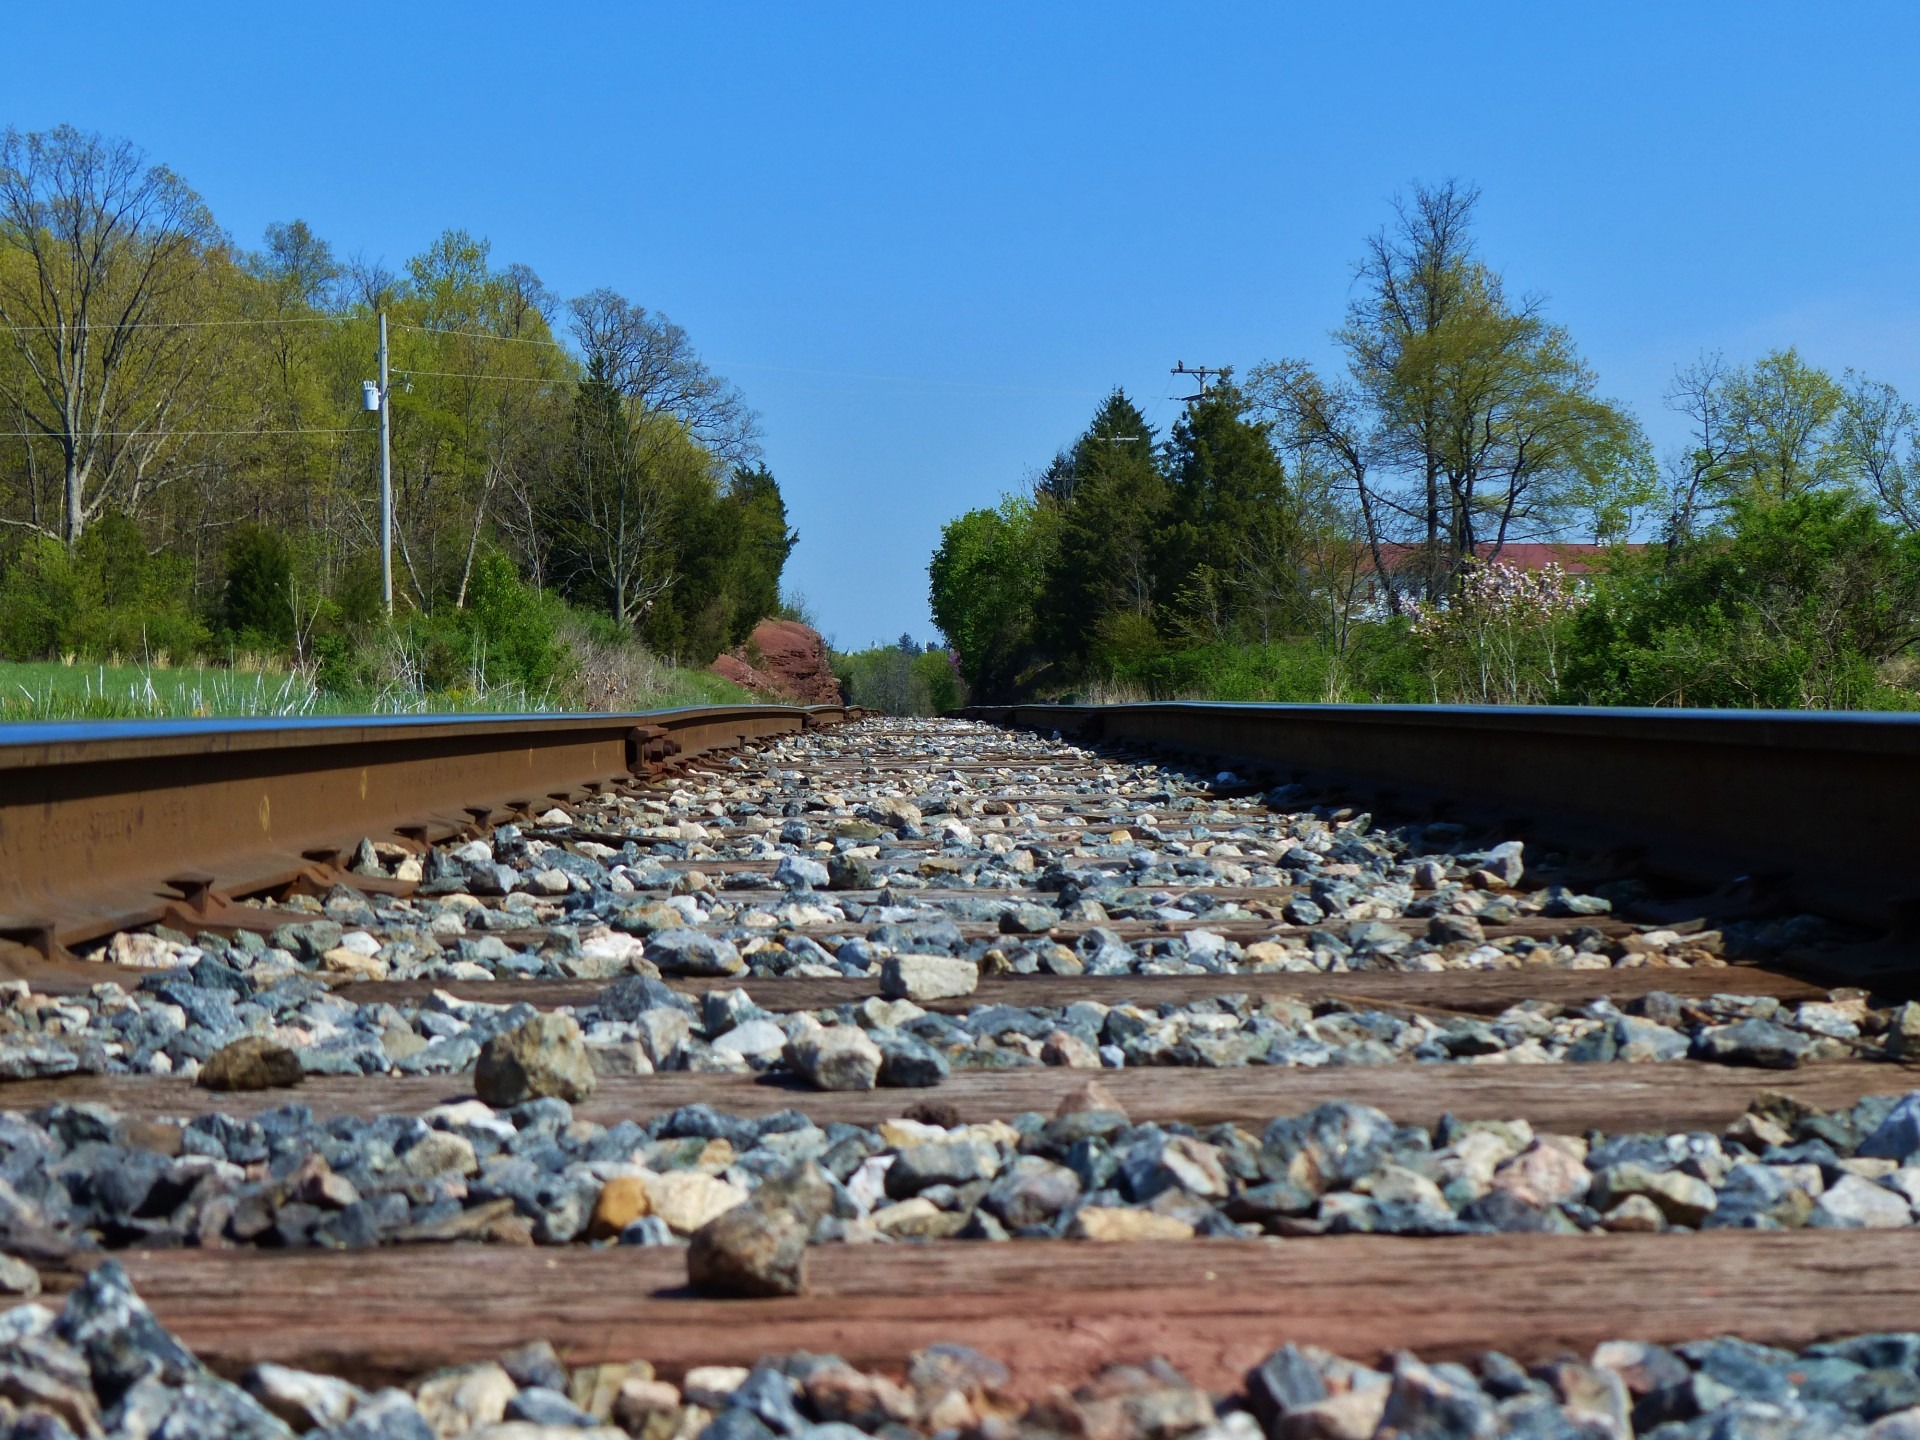
track, railroad, roof, wall, train, pond, waterway, rails, gettysburg, train tracks, rail road